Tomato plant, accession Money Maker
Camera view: tilt-top (135 deg); turntable rotation: 240 degrees
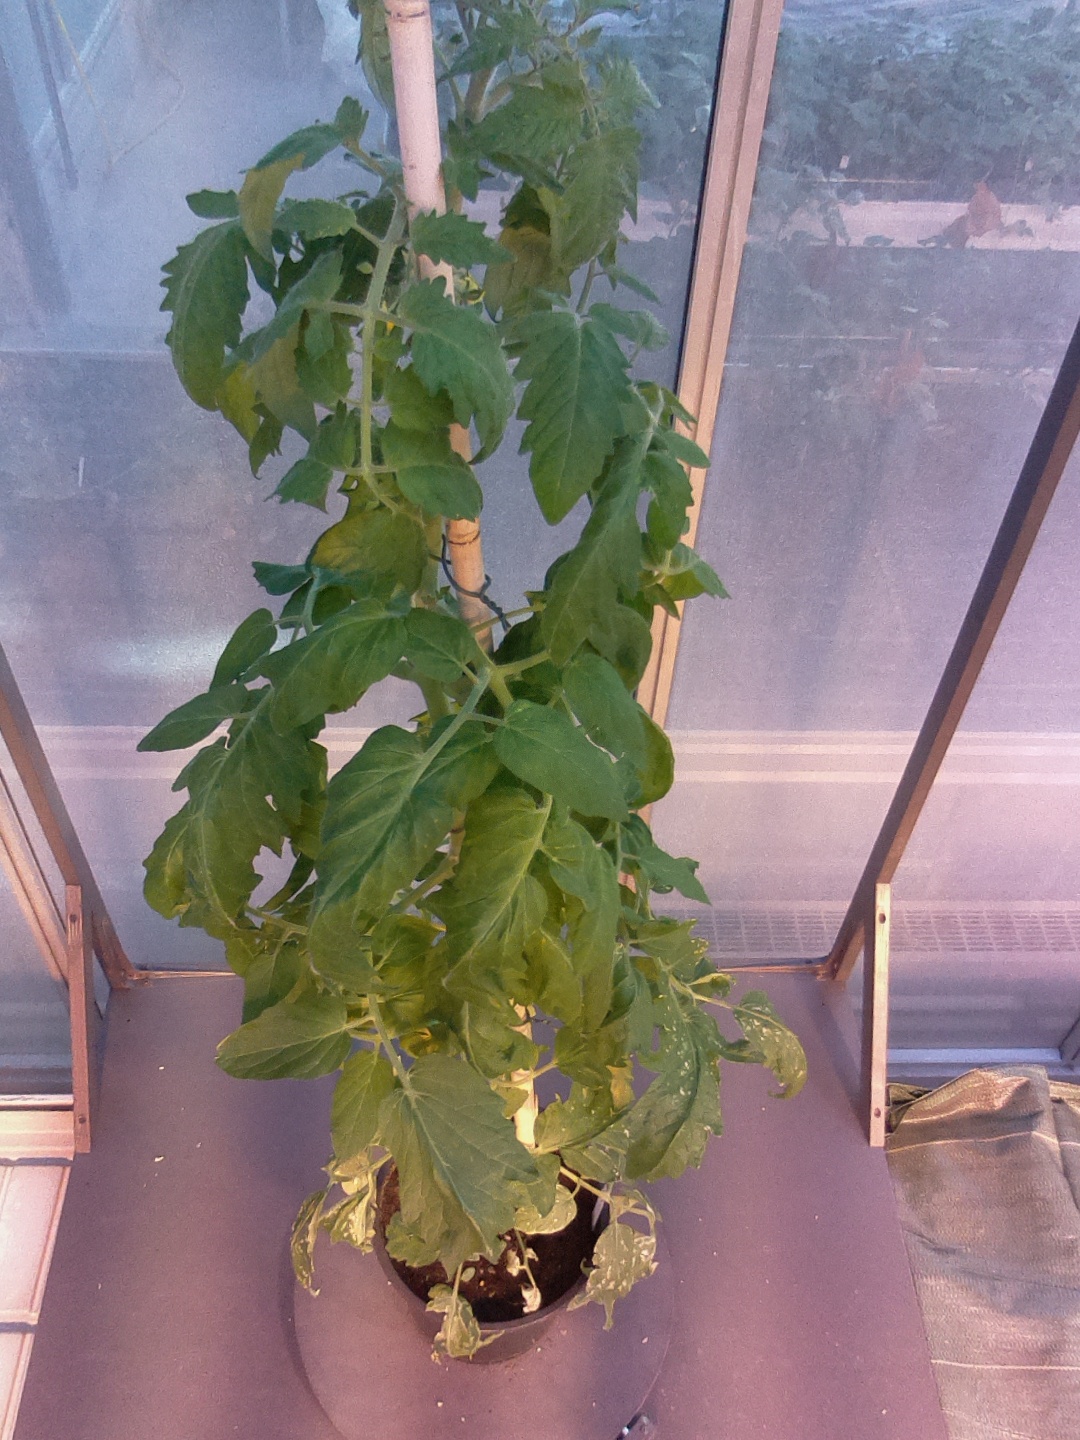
BBCH growth stage 63: 30%-40% of flowers open